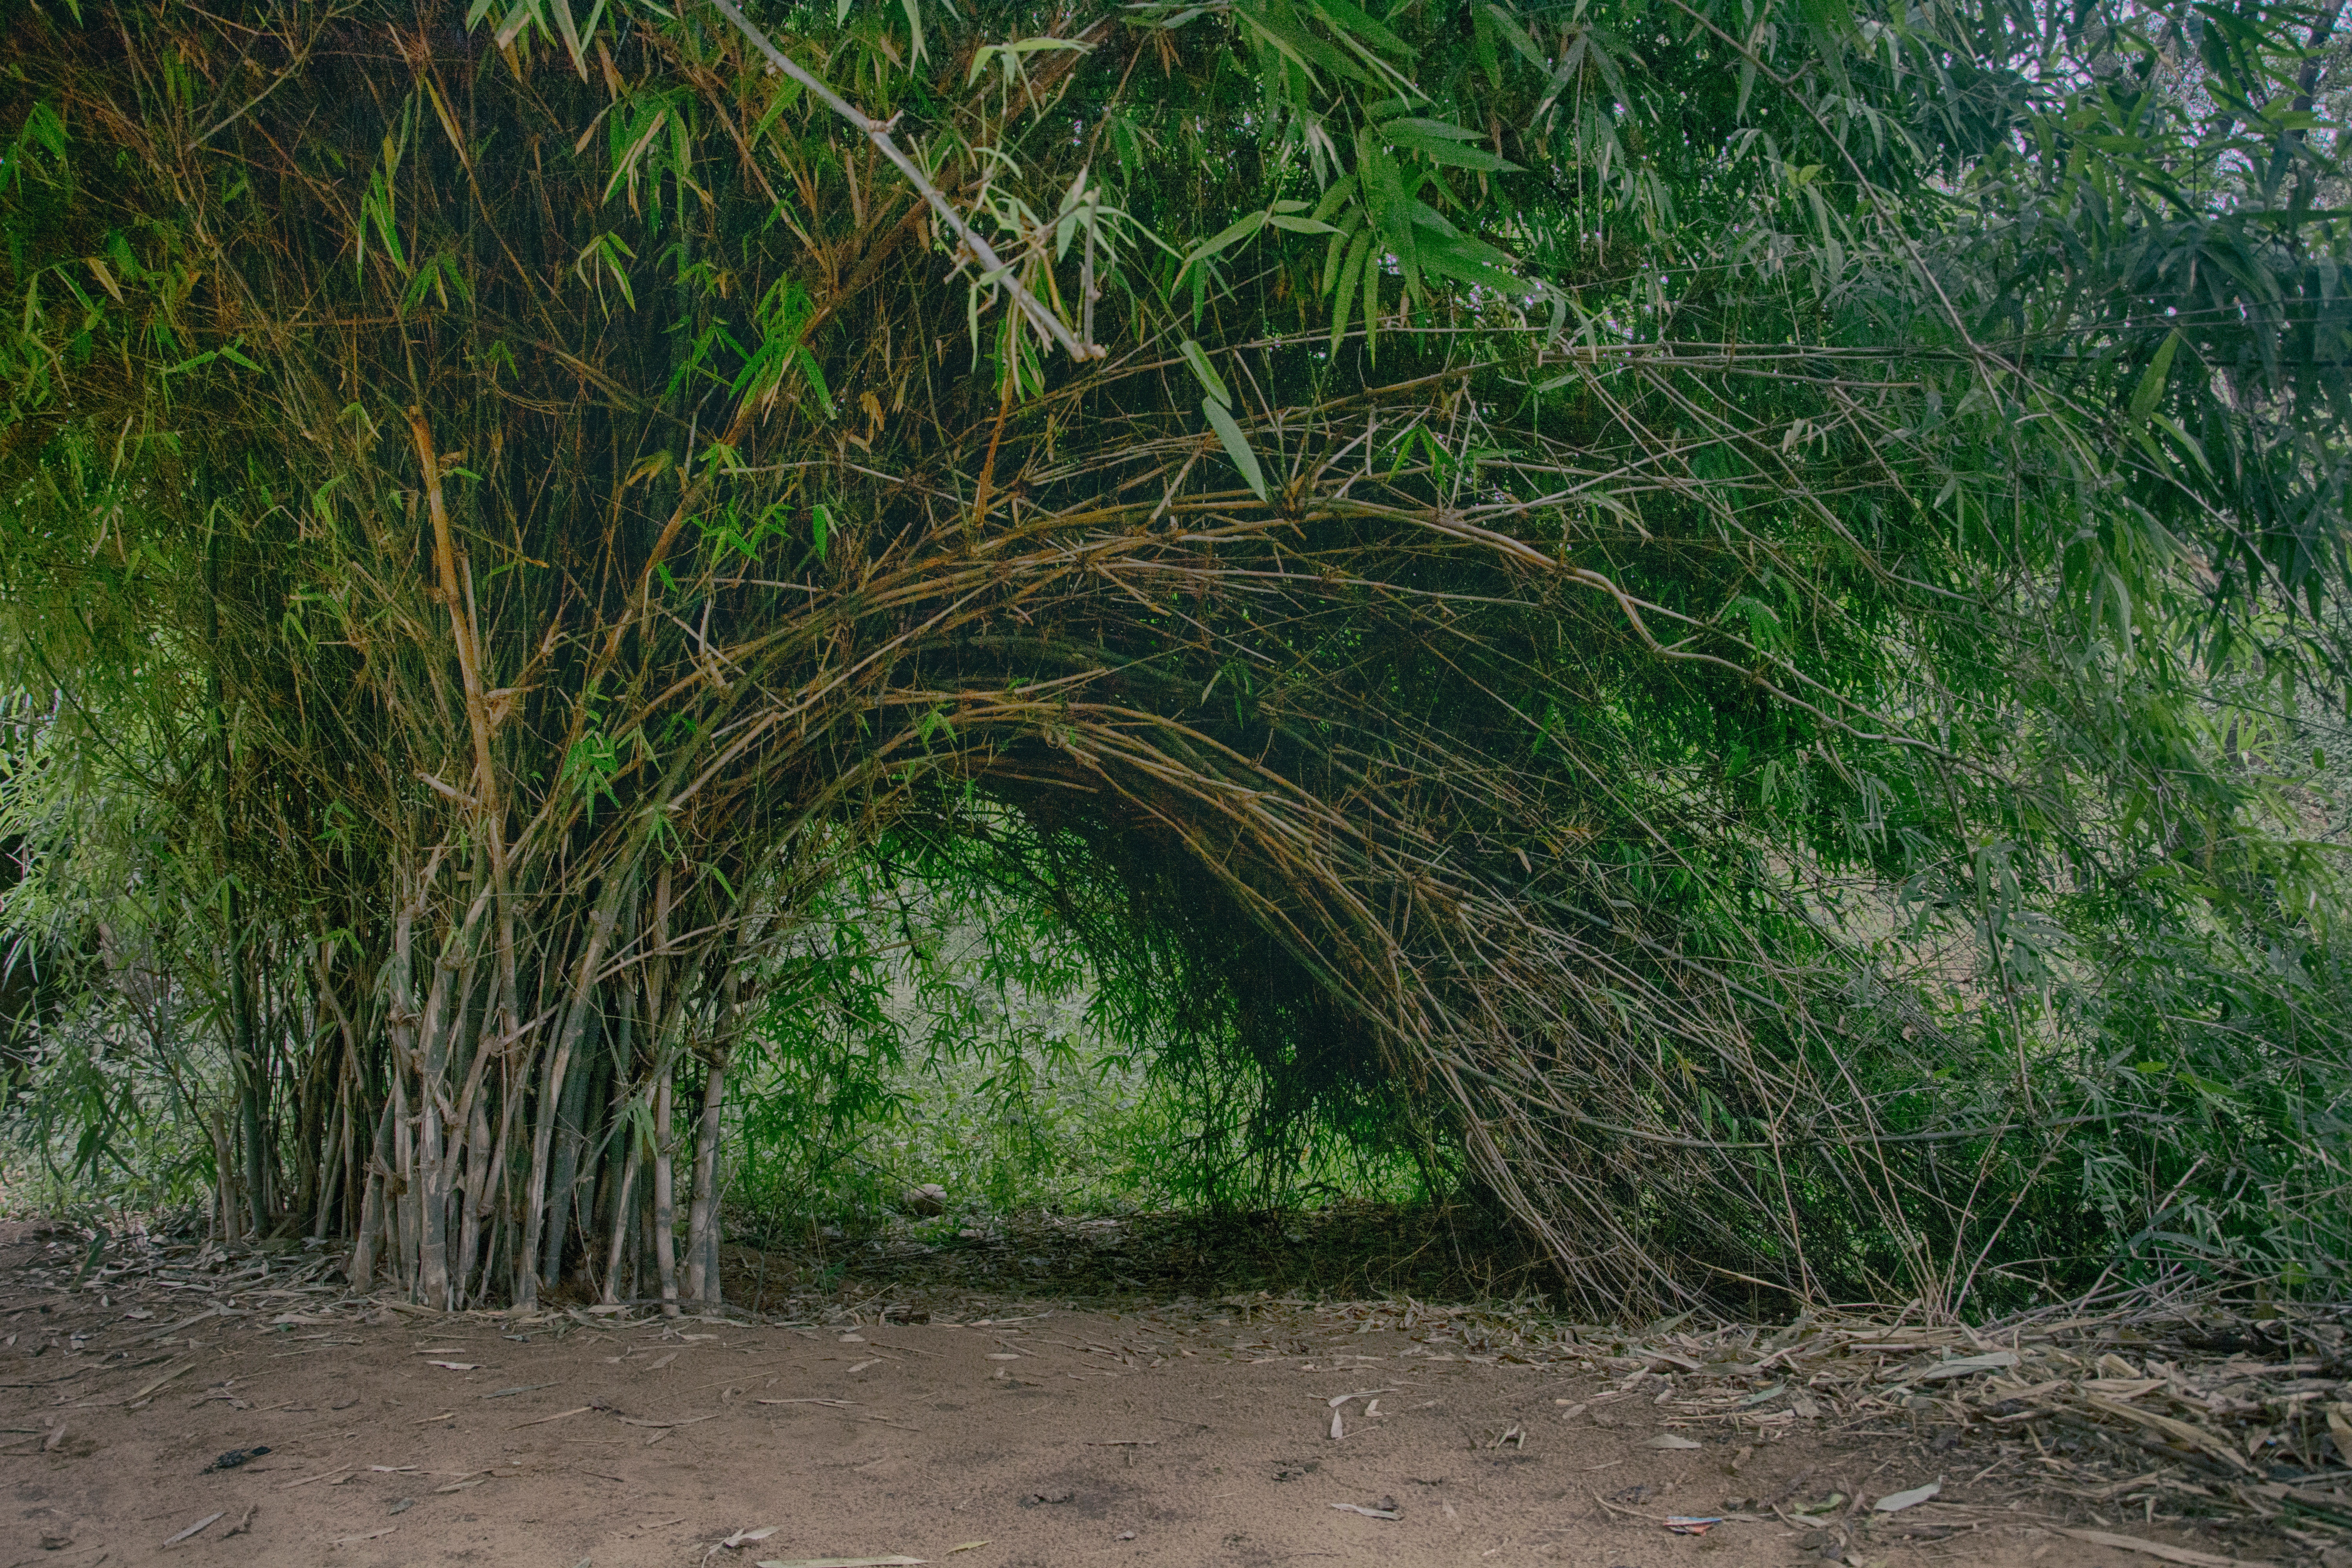
vegetation, nature, green, tree, grass, nature reserve, plant, grass family, leaf, woody plant, architecture, forest, arch, branch, woodland, plant community, shrub, landscape, soil, jungle, trail, road